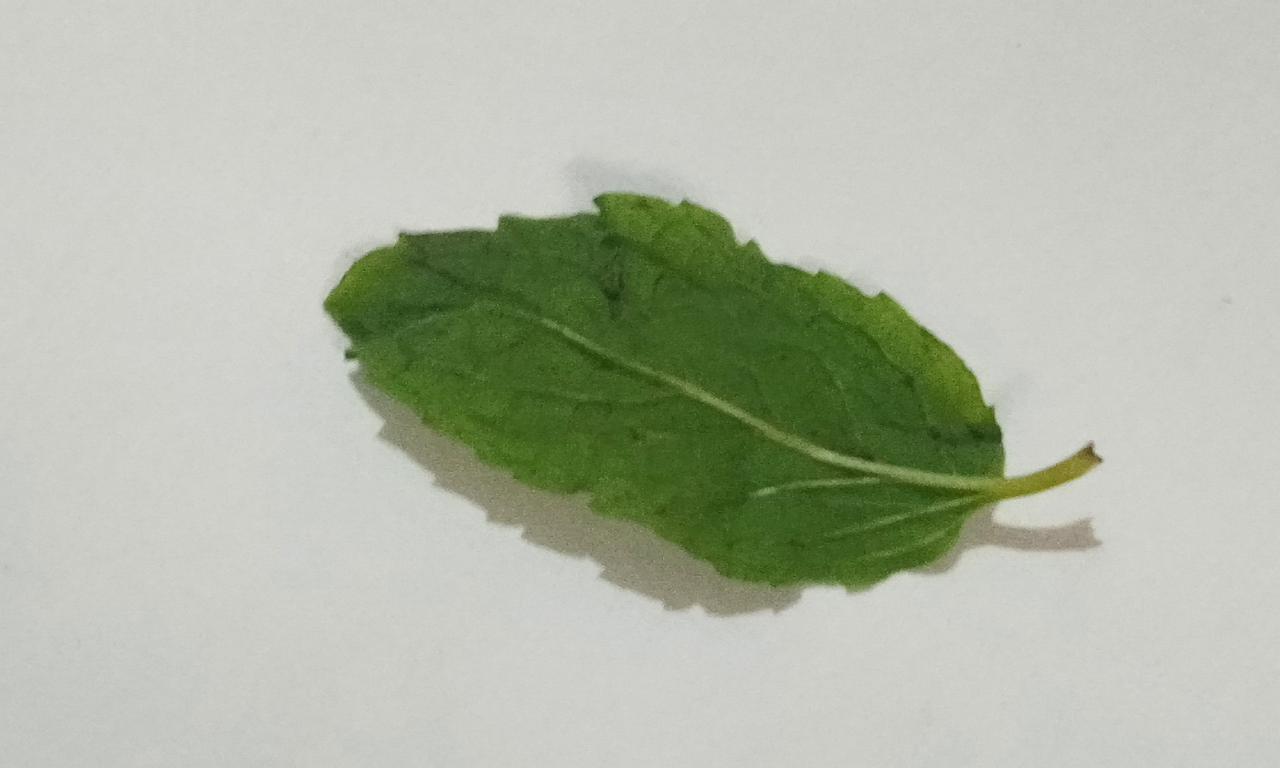
Label: Fresh